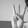
ASL letter: W